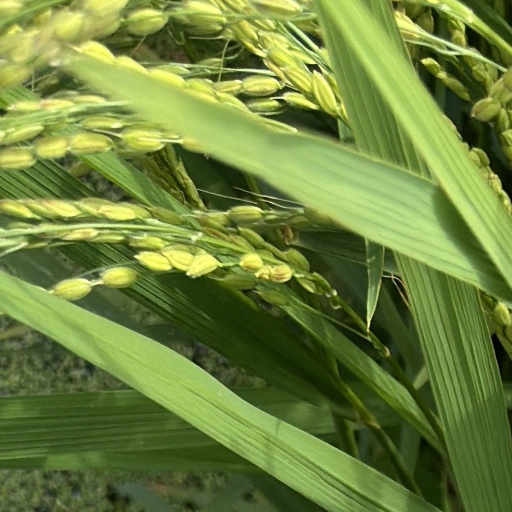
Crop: rice